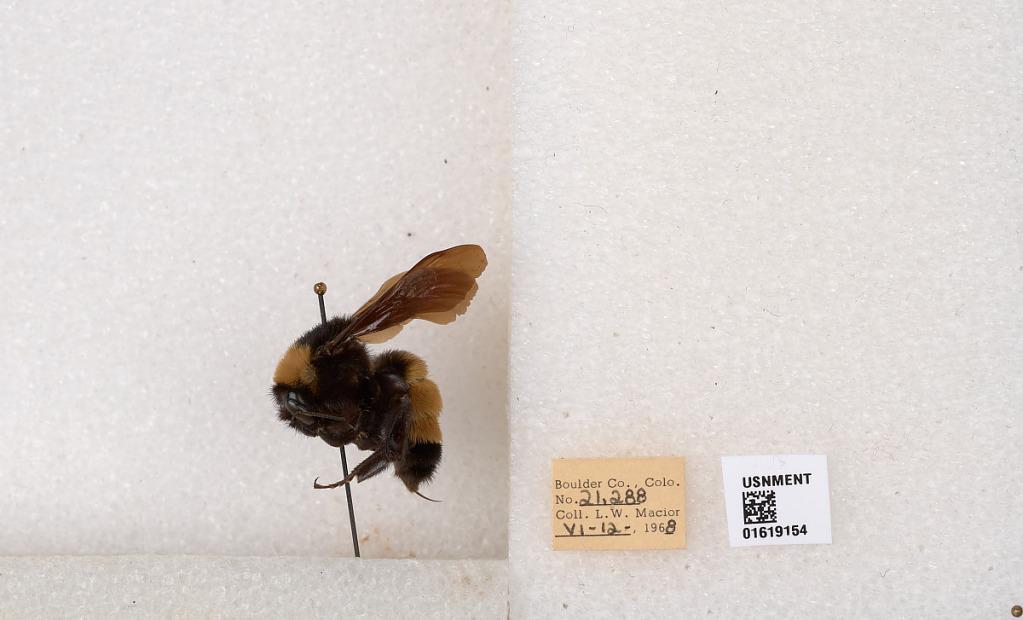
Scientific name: Bombus (Bombus) nevadensis auricormus
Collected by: L. Macior
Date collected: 1968-6-12
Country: United States
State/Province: Colorado
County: Boulder
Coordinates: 40.0925, -105.358